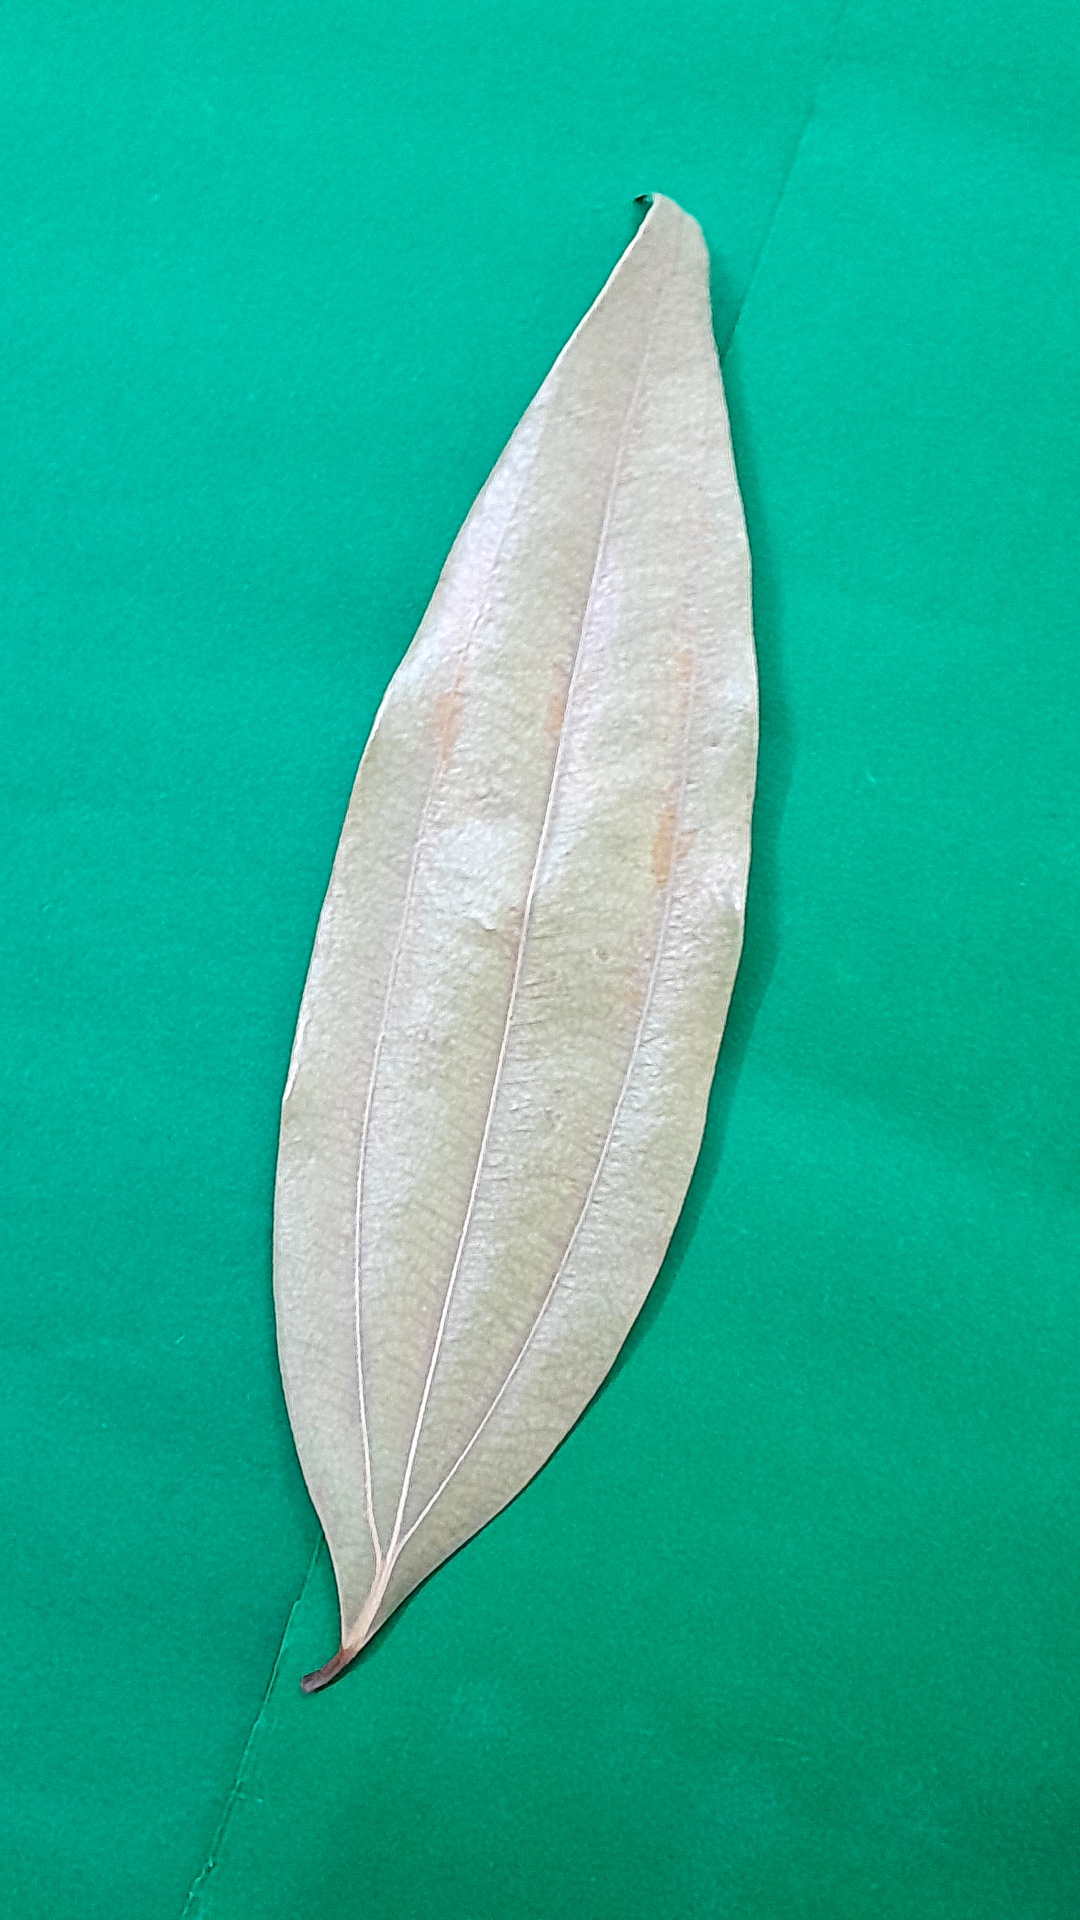
Label: Dry Leaf